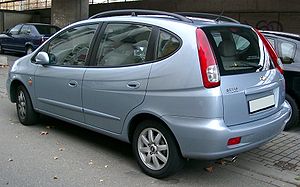
Daewoo Tacuma
Chevrolet Tacuma/Rezzo bagfra
Daewoo Tacuma var en mellem 2000 og 2008 bygget kompakt MPV fra den sydkoreanske bilfabrikant GM Daewoo.